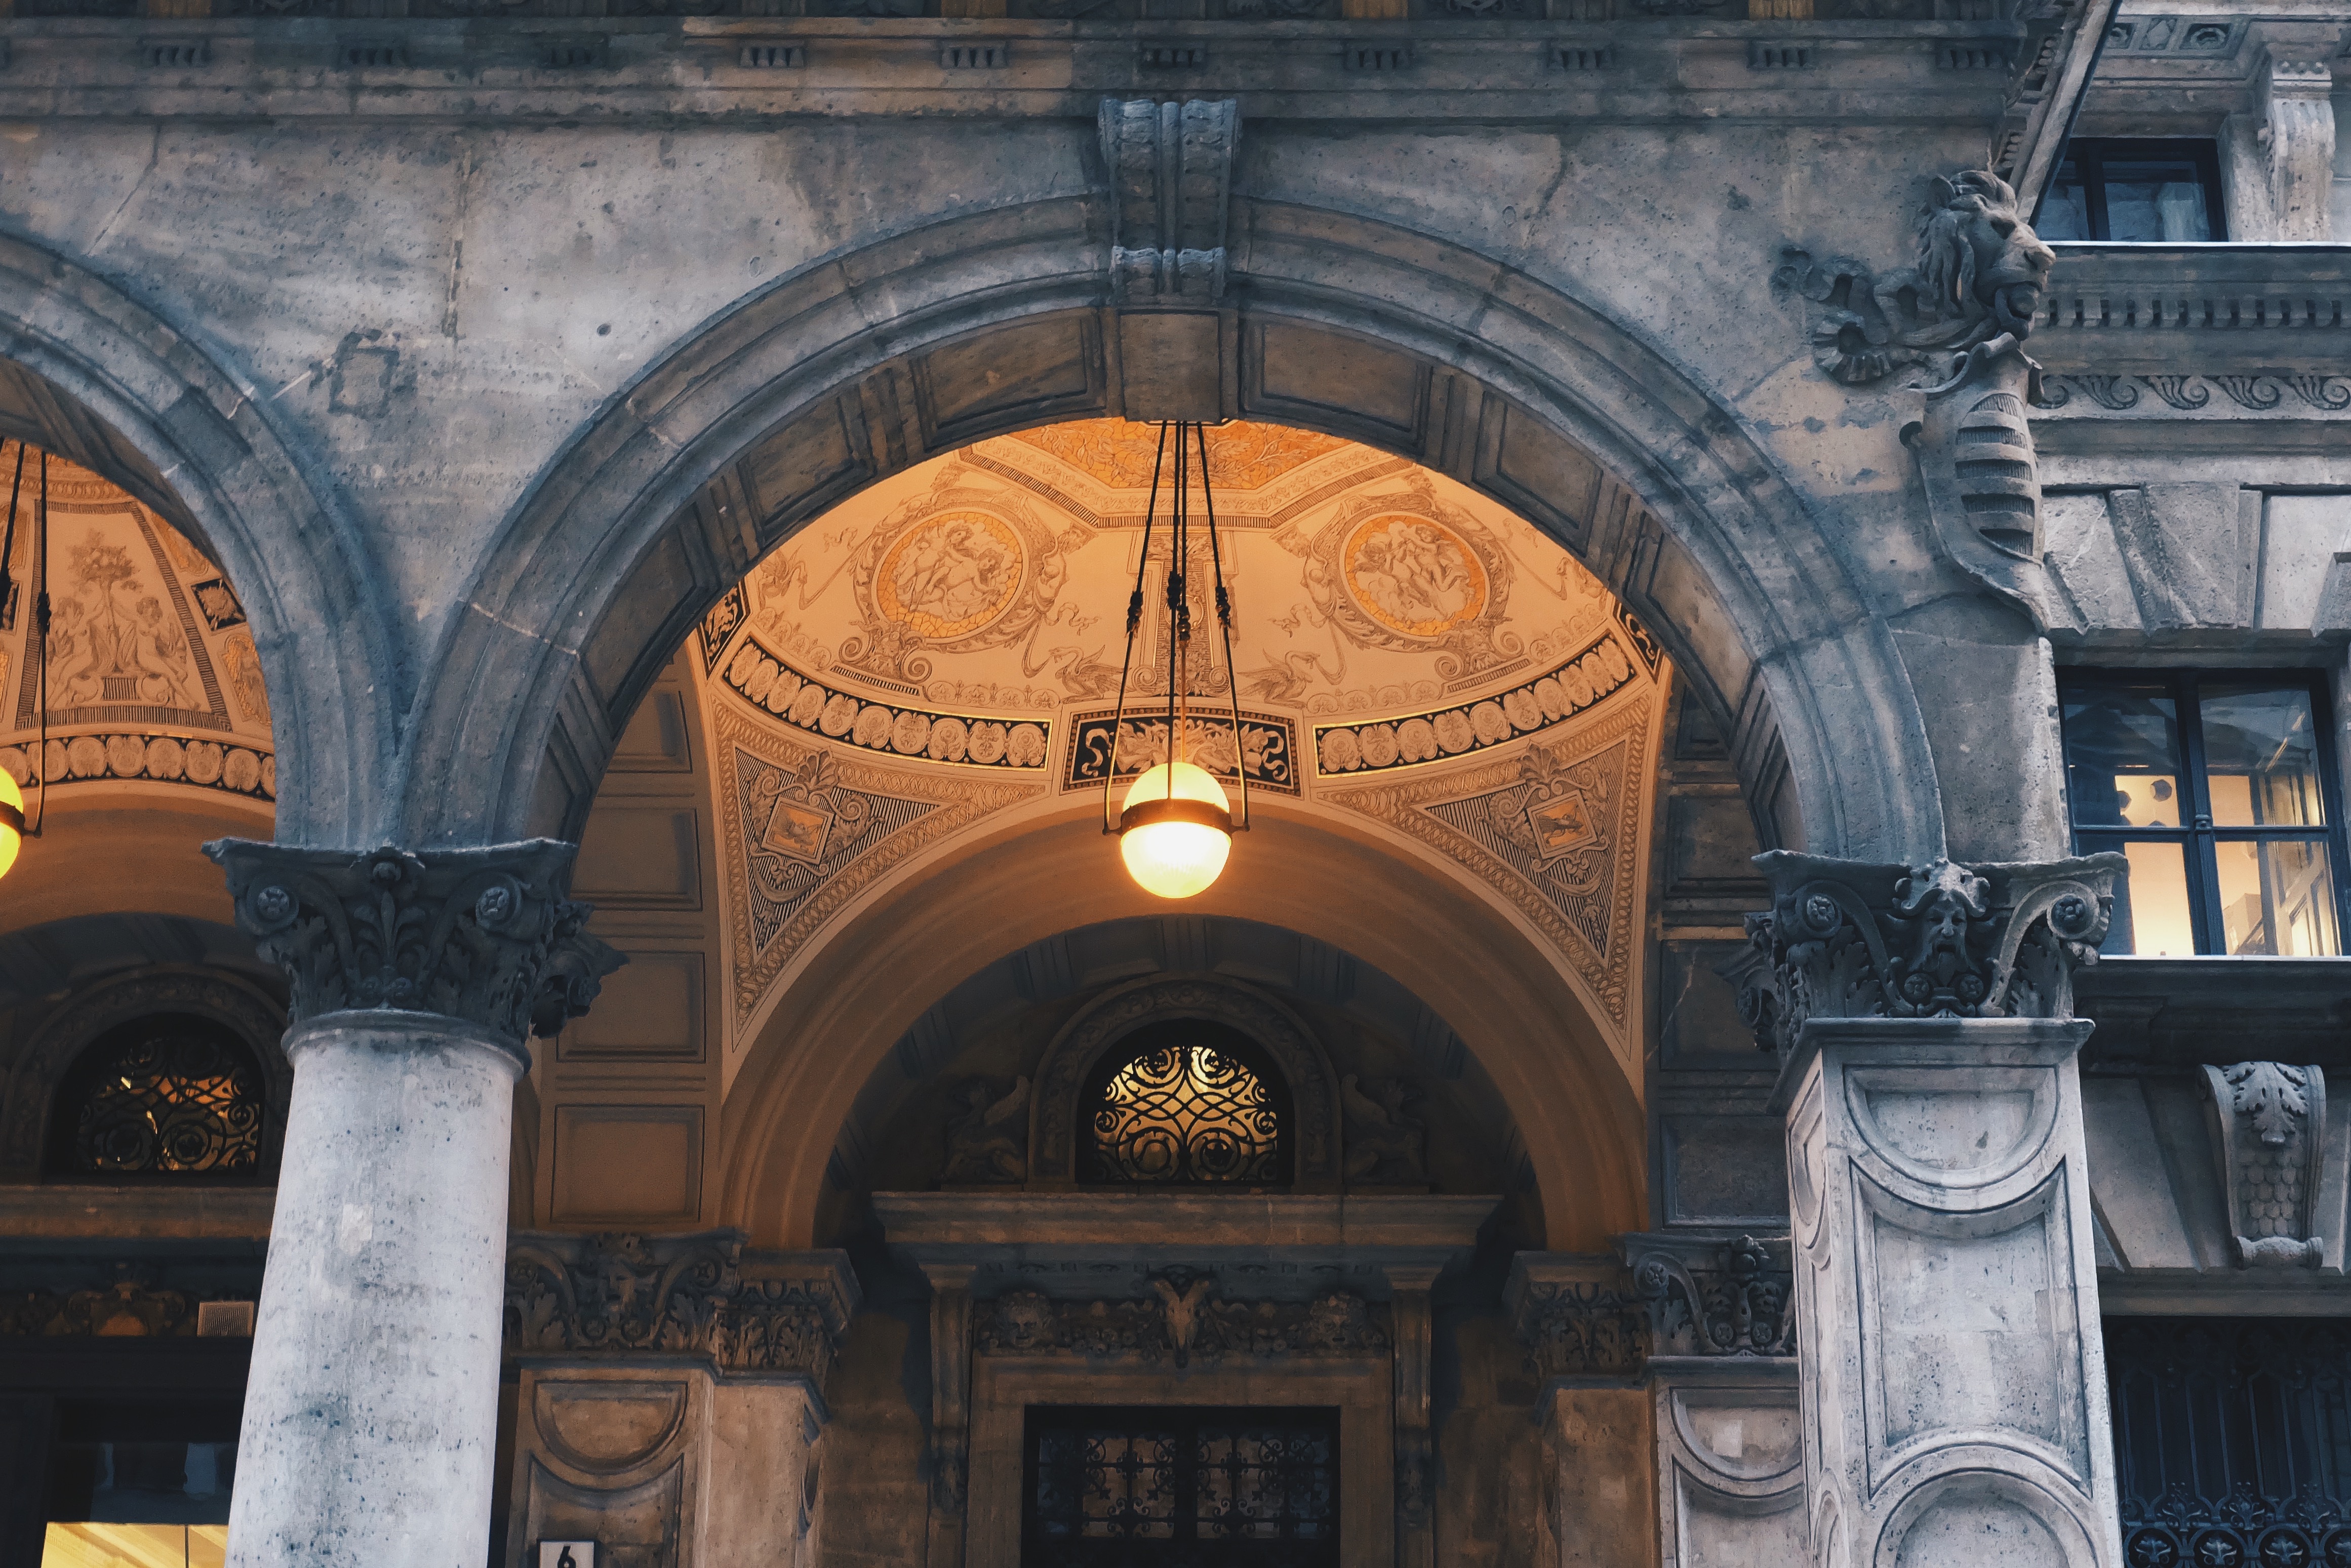
architecture, structure, vintage, house, building, palace, old, urban, stone, arch, construction, facade, church, cathedral, chapel, lamp, historic, place of worship, temple, columns, monastery, synagogue, history, style, arcade, classic, basilica, middle ages, aged, ancient history